António de Medeiros e Almeida

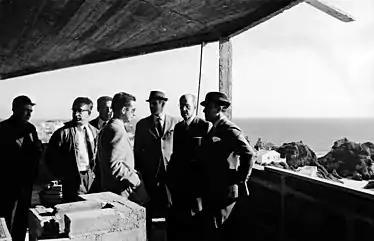

Later, in 1962, he was one of those responsible for the creation of the Citroën car factory, in Mangualde, of which he became chairman of the board of directors.